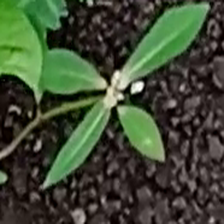
Weed species: Moti_dudhi(Euphorbia_geneculata_L)